Israel at the World Baseball Classic

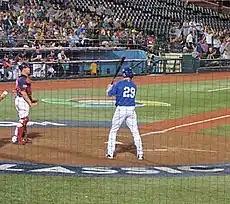
Ike Davis preparing to bat for Israel.

The players who qualified to play on the Israeli team included major leaguers catcher Ryan Lavarnway, first baseman Ike Davis, second basemen Ian Kinsler and Josh Satin, third basemen Kevin Youkilis and Danny Valencia, outfielders Ryan Braun (whose father is Israeli), Sam Fuld, Ryan Kalish, and Gabe Kapler, and pitchers Jason Marquis, Scott Feldman, Craig Breslow, and John Grabow, as well as what were then recent major leaguers catcher Brad Ausmus and pitcher Scott Schoeneweis.